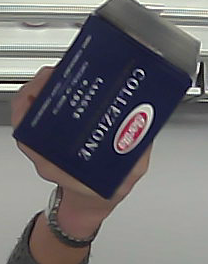
Product: barilla_lasagne